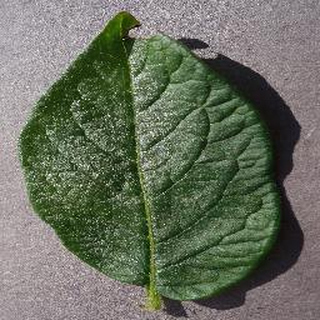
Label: healthy_potato